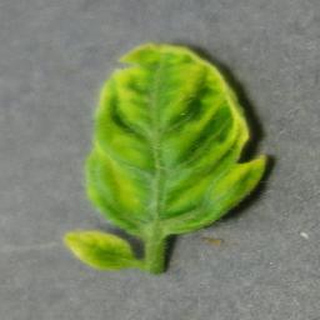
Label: tomato_yellow_leaf_curl_virus